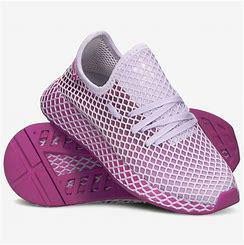
Brand: Adidas
Model: Deerupt